Patrick Razak

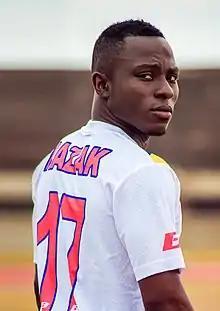
Patrick Razak of Accra Hearts of Oak.

Patrick Razak (born 17 June 1995 Somanya, Ghana) is a Ghanaian professional footballer who plays as a right winger for Ghanaian Premier League side Accra Hearts of Oak. He won the WAFU tournament in November 2017 for Ghana.